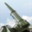
Label: rocket